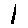
Label: 1